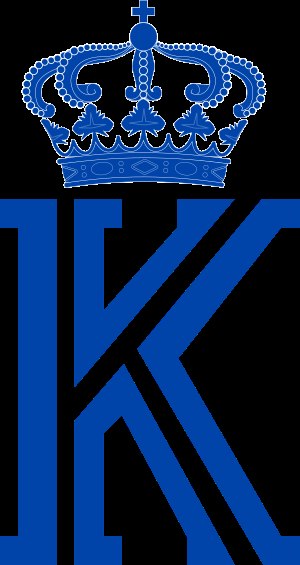
Konstantin 2. af Grækenland / Titler, prædikater og æresbevisninger
Monogram
Konstantin 2. af Grækenland, var konge af Grækenland fra 1964 til 1973 og i eksil siden 1967.